Otti Berger

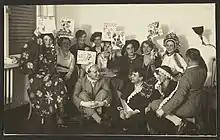
Party at Otti Berger's. Berger is at the back row far right, with an headdress. Digital image courtesy of the Getty's Open Content Program.

Berger was born in Zmajevac in Austro-Hungarian Empire (present-day Croatia). She completed education at the Collegiate School for Girls in Vienna before enrolling in the Royal Academy of Arts and Crafts in Zagreb, now the Academy of Fine Arts, University of Zagreb. She continued her studies in Zagreb until 1926 before attending Bauhaus in Dessau, Germany. There, Berger studied under László Moholy-Nagy, Paul Klee, and Wassily Kandinsky, among others. Berger has been described as "one of the most talented students at the weaving workshop in Dessau."